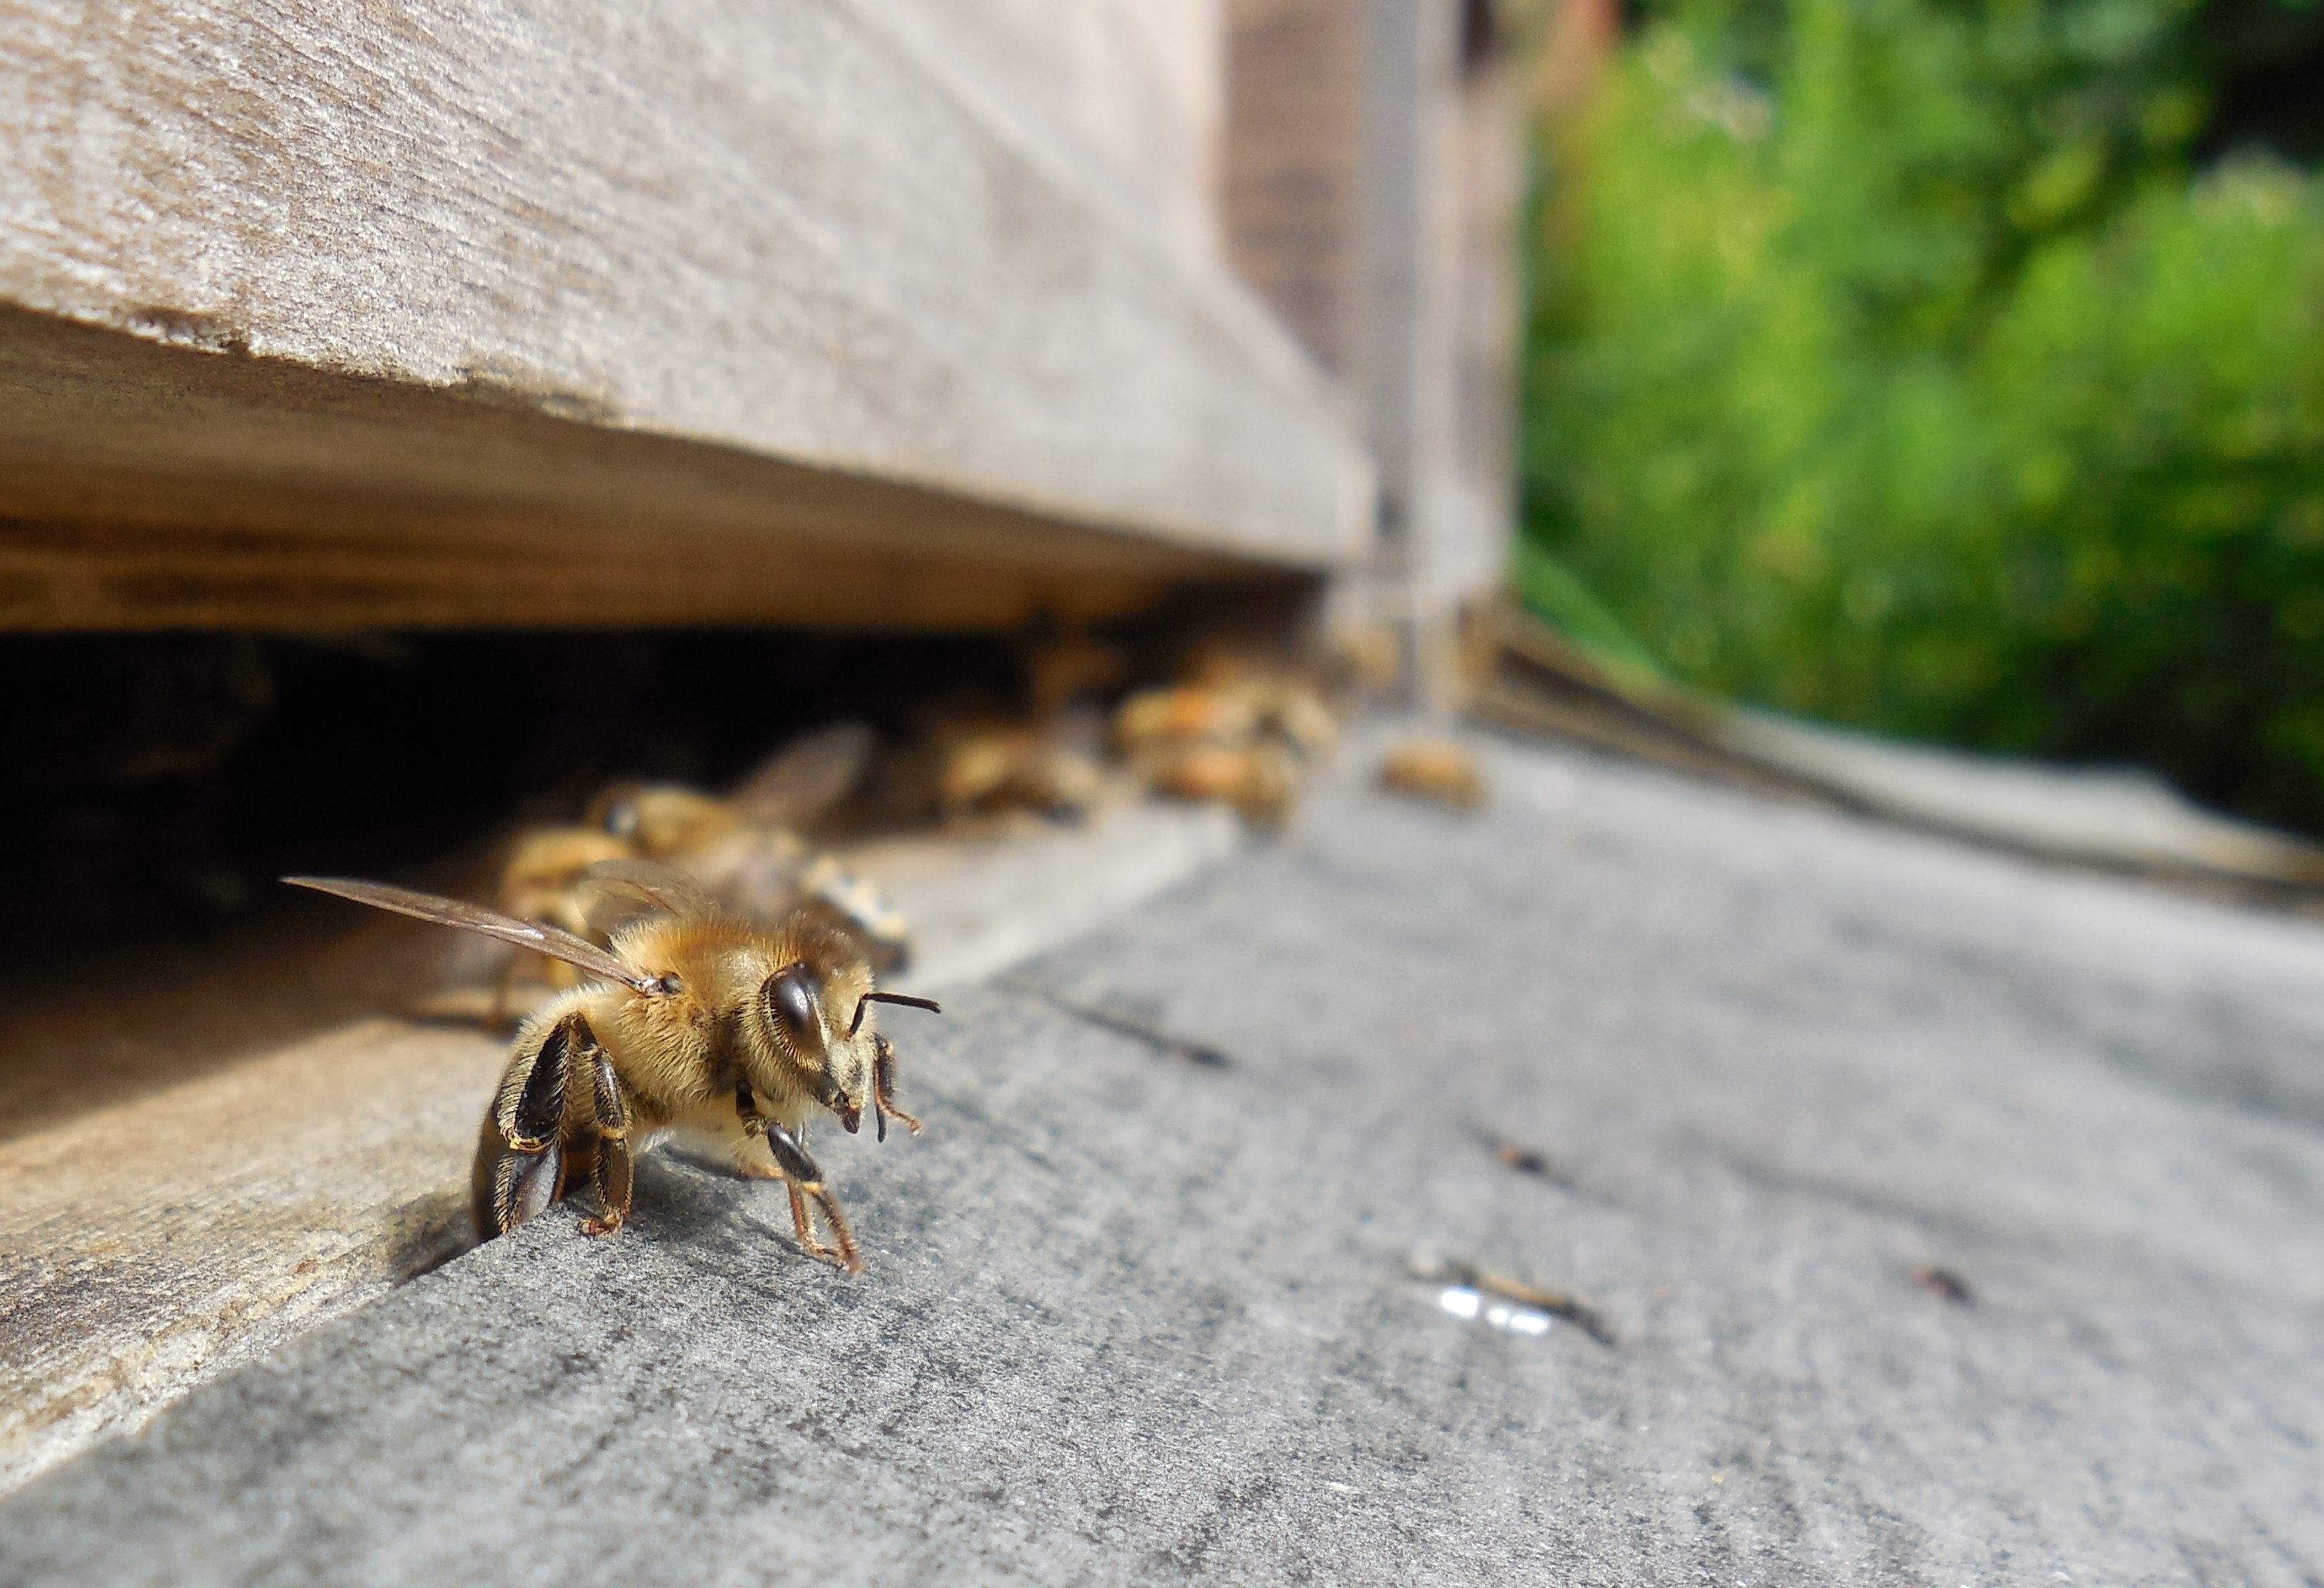
nature, wing, leaf, animal, fly, honey, summer, wildlife, pollination, insect, macro, garden, close, fauna, invertebrate, close up, beekeeper, hive, bee, animal world, prey, hobby, bees, approach, beehive, macro photography, arthropod, bee keeping, bee breeding, honey production, honey bees, membrane winged insect